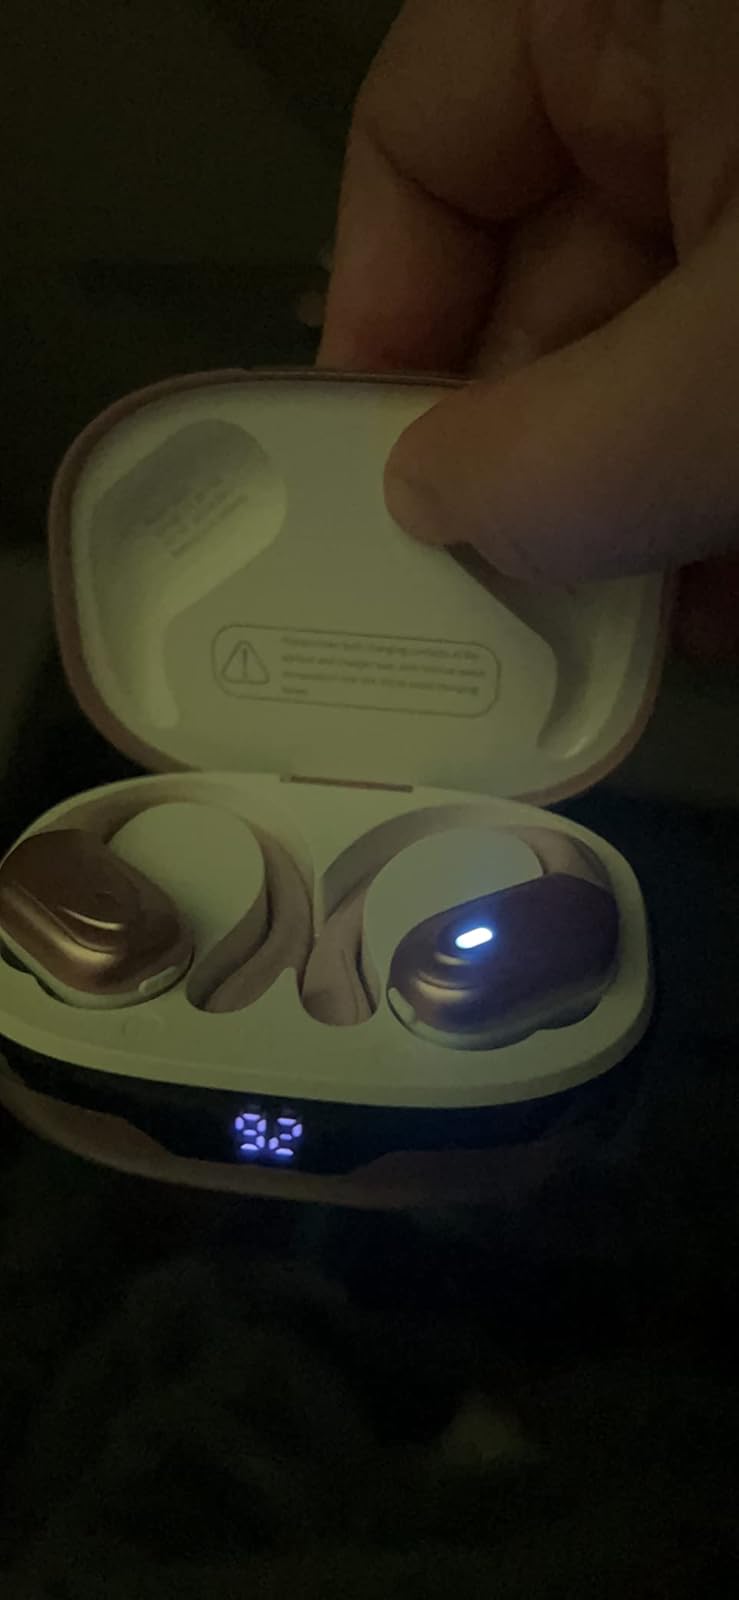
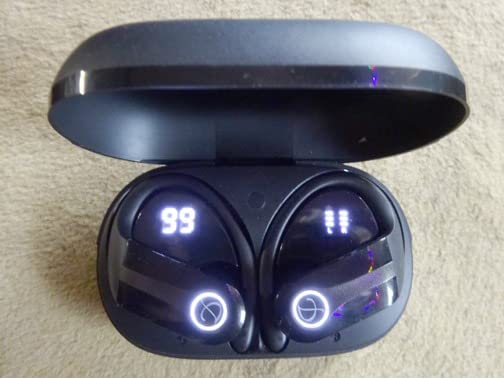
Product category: earbuds
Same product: no